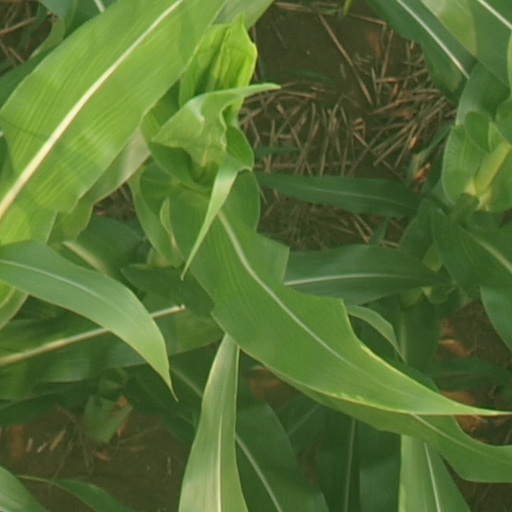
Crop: maize; corn